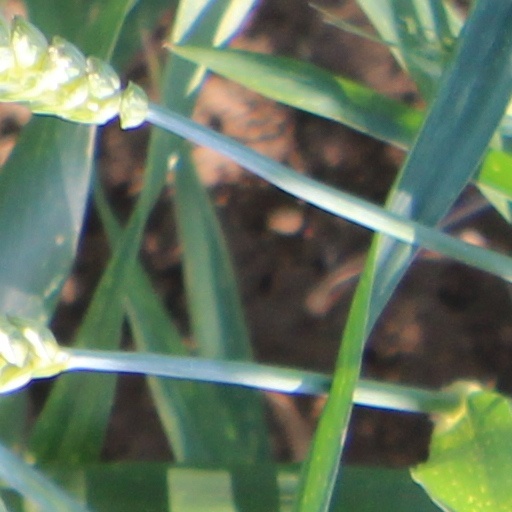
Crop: wheat